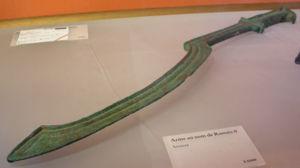
Le khépesh est une arme égyptienne, d'origine hyksôs, utilisée pendant l'Antiquité. L'arme est en bronze et la moitié de la lame est recourbée en demi-cercle. Le khépesh doit son nom à sa ressemblance d'avec une patte de bœuf.